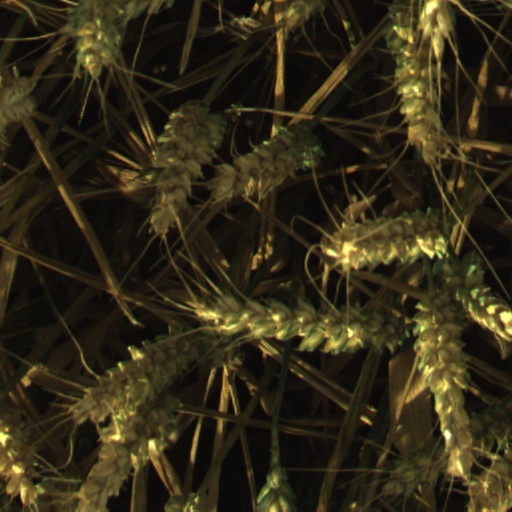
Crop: wheat